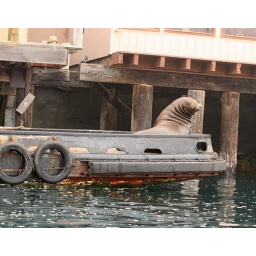
This sea lion was chased off this boat at least 3 times while we were in the bay